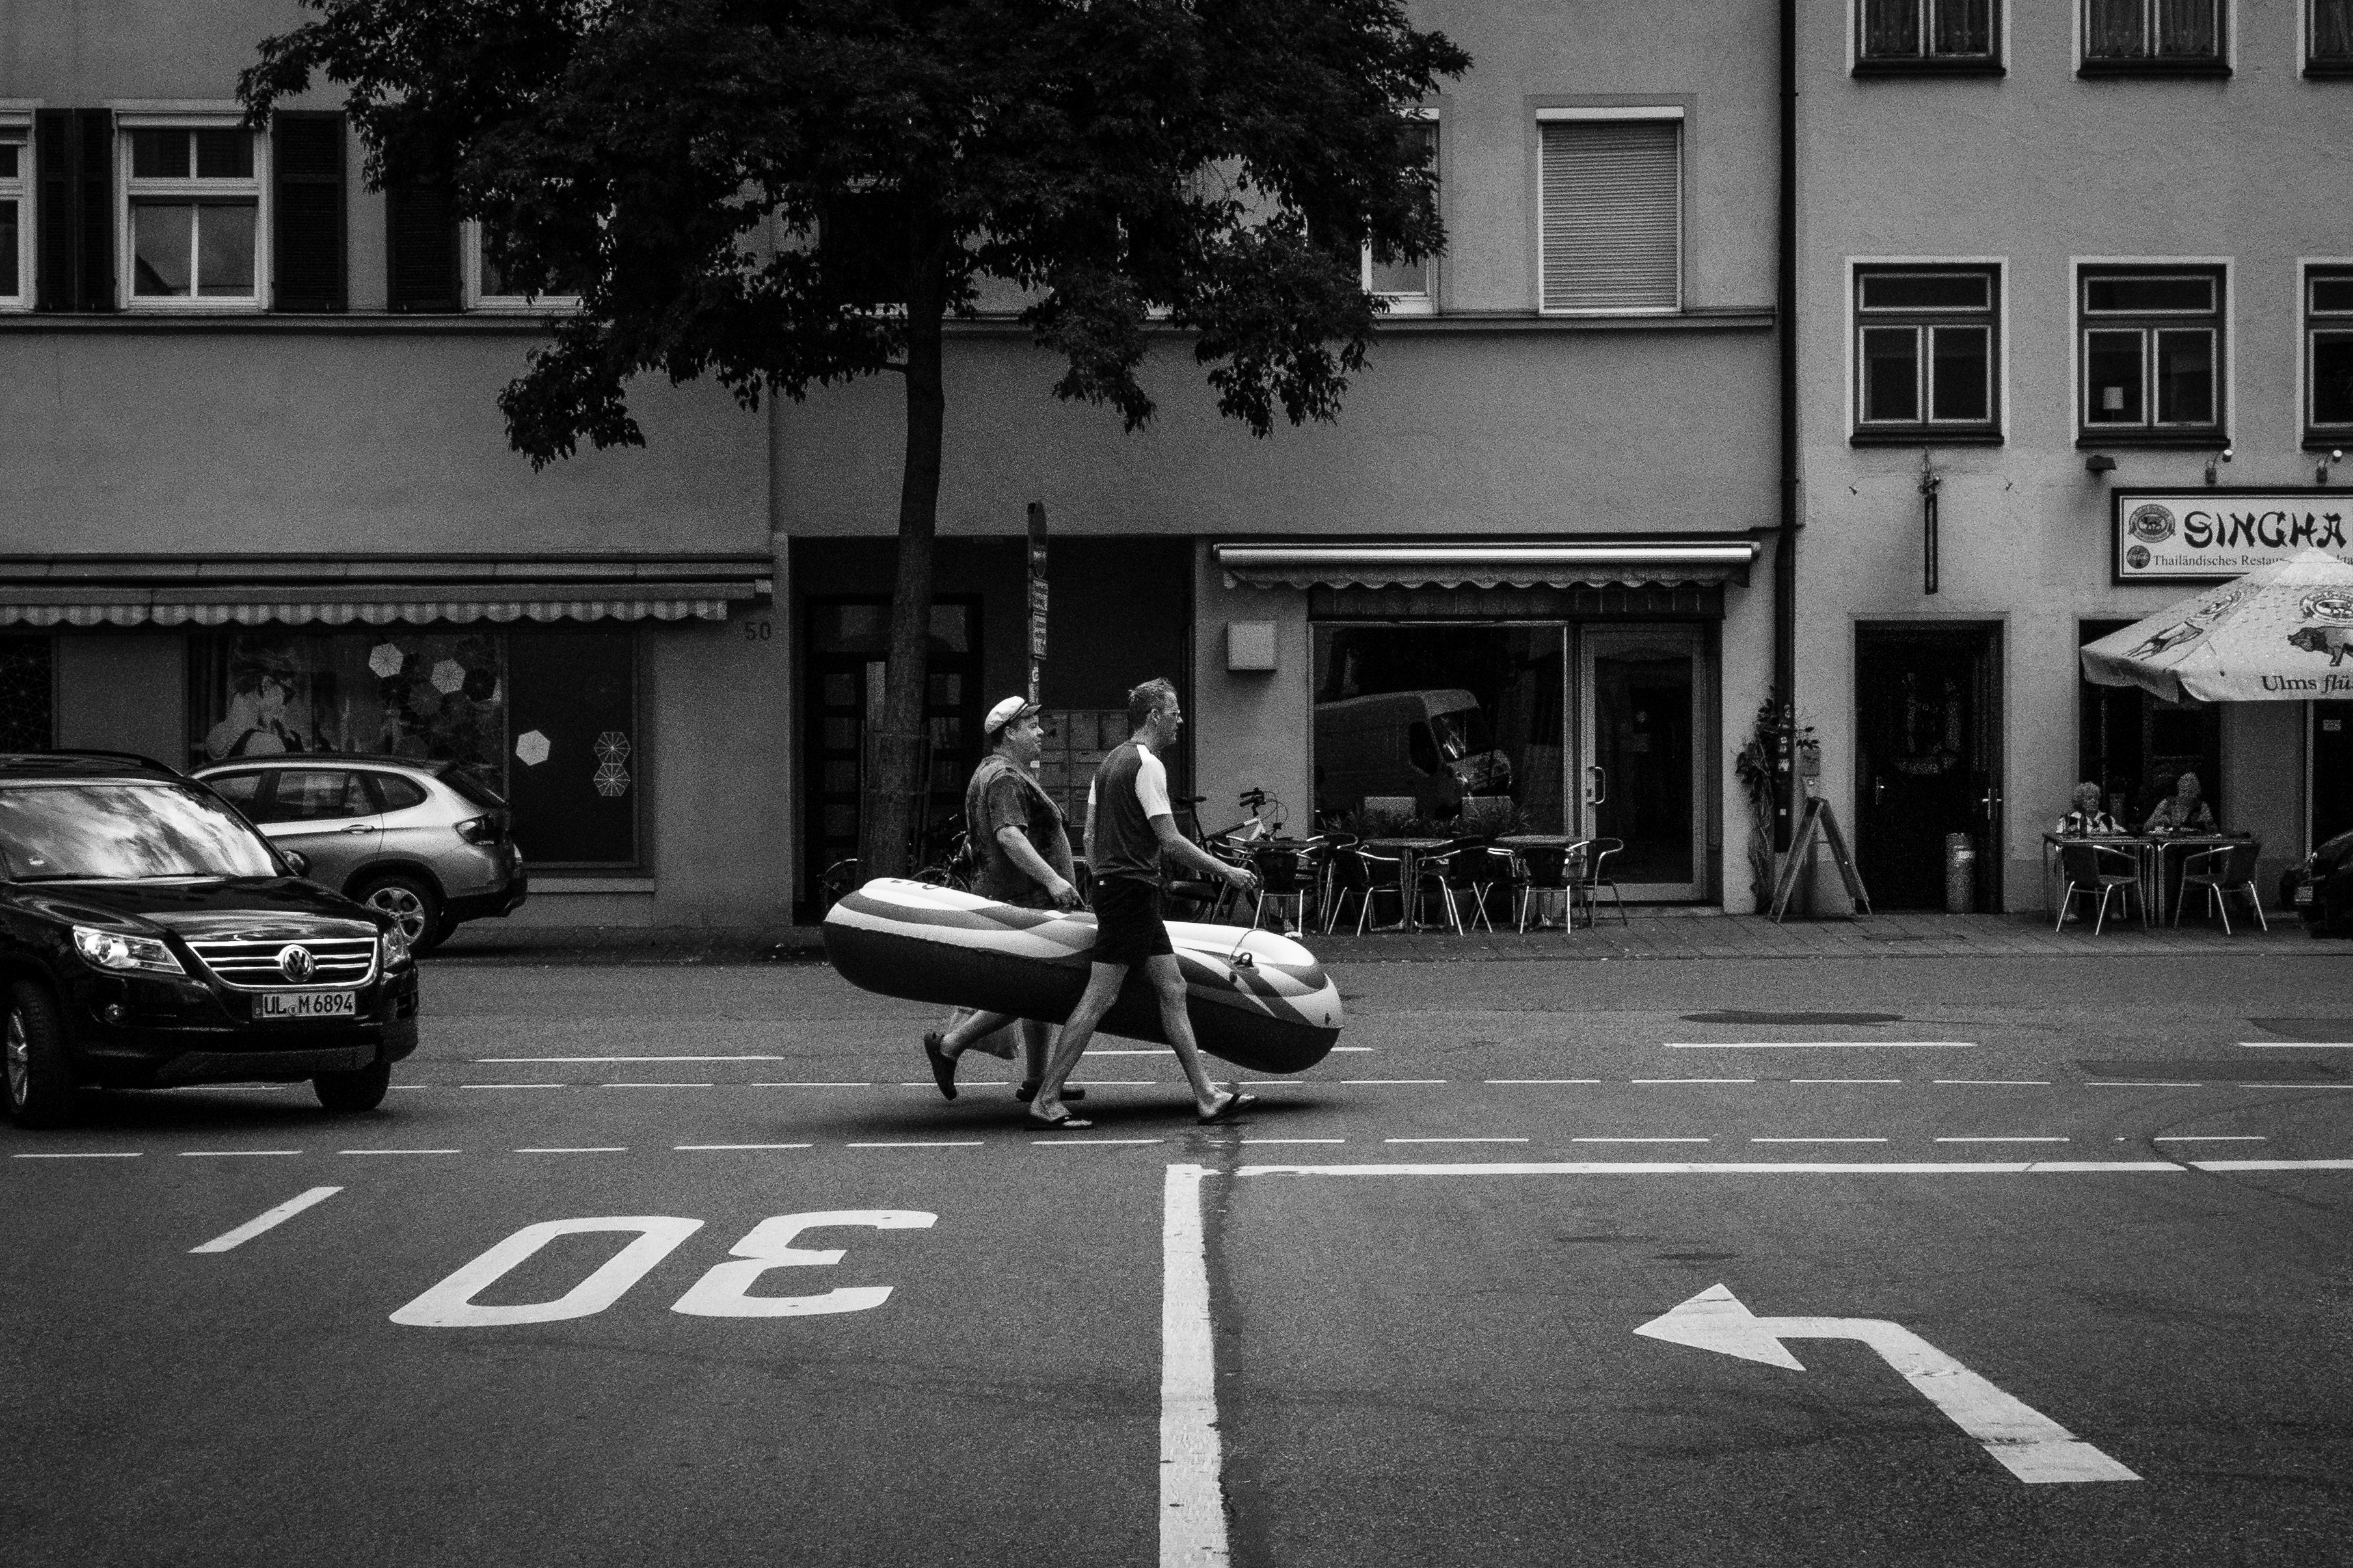
man, pedestrian, walking, black and white, people, road, white, boat, street, photography, city, summer, explore, black, monochrome, lane, streetphotography, flickr, bw, blackandwhite, project, candid, creativecommons, digital camera, infrastructure, stadt, photograph, snapshot, germany, deutschland, sommer, sw, scene, schwarzweis, juxtaposition, 32, menschen, strase, unposed, ungestellt, strasenfotografie, mann, 365, 366, erwachsener, project365, projekt, szene, adult, photoaday, pictureaday, project366, streettog, tog, zweisichtde, zweisichtig, querformat, landscapeformat, sonydscrx100ii, sonyrx100ii, flanieren, gehen, schlendern, spazieren, strolling, nebeneinanderstellung, ulm, gummiboot, nabada, schlauchboot, rubberboat, pedestrian crossing, monochrome photography, film noir, single lens reflex camera, human positions